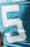
Number: 5